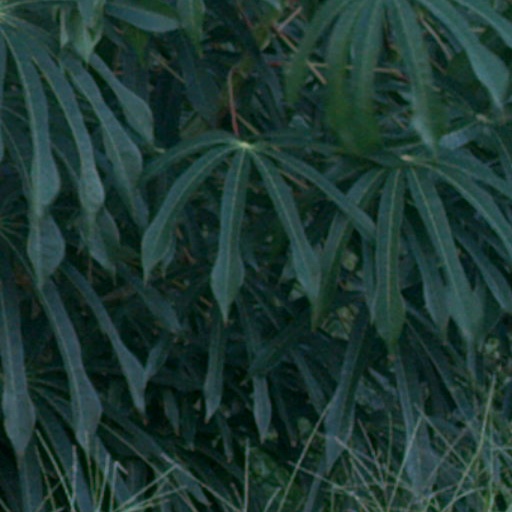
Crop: cassava